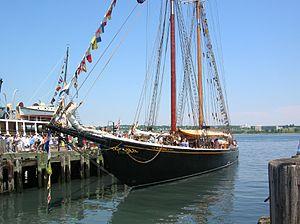
La goélette canadienne Bluenose II
Le Bluenose II était une goélette, coque en bois, construite en 1963 et démolie en 2010. C'était la réplique de la goélette de pêche canadienne Bluenose, fameuse pour ses victoires en course, et qui coula en 1946. Le Bluenose II avait la plus grande voile du monde, avec 386 m², pour une superficie totale de voiles de 1 036 m².